Vineetha Wijesuriya

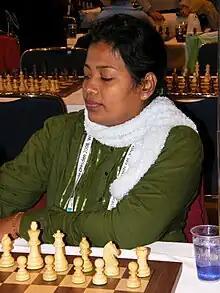
Wijesuriya at 2008 Chess Olympiad

Dr. Vineetha Wijesuriya (born 1970) is an Australian female chess player born in Sri Lanka. She has been living in Victoria, Australia, since 2008.